Muhammad IV of Morocco

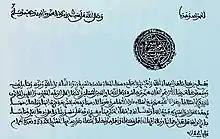
Letter from Muhammad IV dated 25 Dhu al-Qadah 1281 (April 20, 1865).

As by the Treaty of Tangier in 1863, half of the customs duties of all Moroccan ports were designated to pay the Spanish debt, the Alawite sultan's government (the "Makhzen") was faced with a critical financial situation, and launched the process of "qaidization". Traditionally, the Makhzen had an understanding with the semi-autonomous rural tribes, whereby the tribal leaders agreed to hand over a portion of the taxes they collected and to supply tribesmen to the sultan's army in times of war, but otherwise were left to manage their own affairs. The new financial difficulties from the colonial encroachment prompted the Makhzen to demand ever-greater exactions of troops and taxes from the tribes. As the tribes balked and began to refuse the higher taxes, the sultan decided to circumvent the elected tribal leaders, refusing to ratify their credentials, and instead appointed "qaids" of his own choosing, imposing them upon the tribes. The qaids were rarely of the same tribal stock as the tribes they governed, but were instead ambitious men, chosen primarily for their ruthless ability to crush rebellion and force the tribes to cough up. Initially designed as a centralizing move, this eventually backfired, as the qaids, once esconsed in their tribal fiefs, proved even more ungovernable than the amghars had ever been. During Muhammad IV's reign, Morocco began essentially careening into feudalism, a process that accelerated during the reign of his successor, Hassan I.